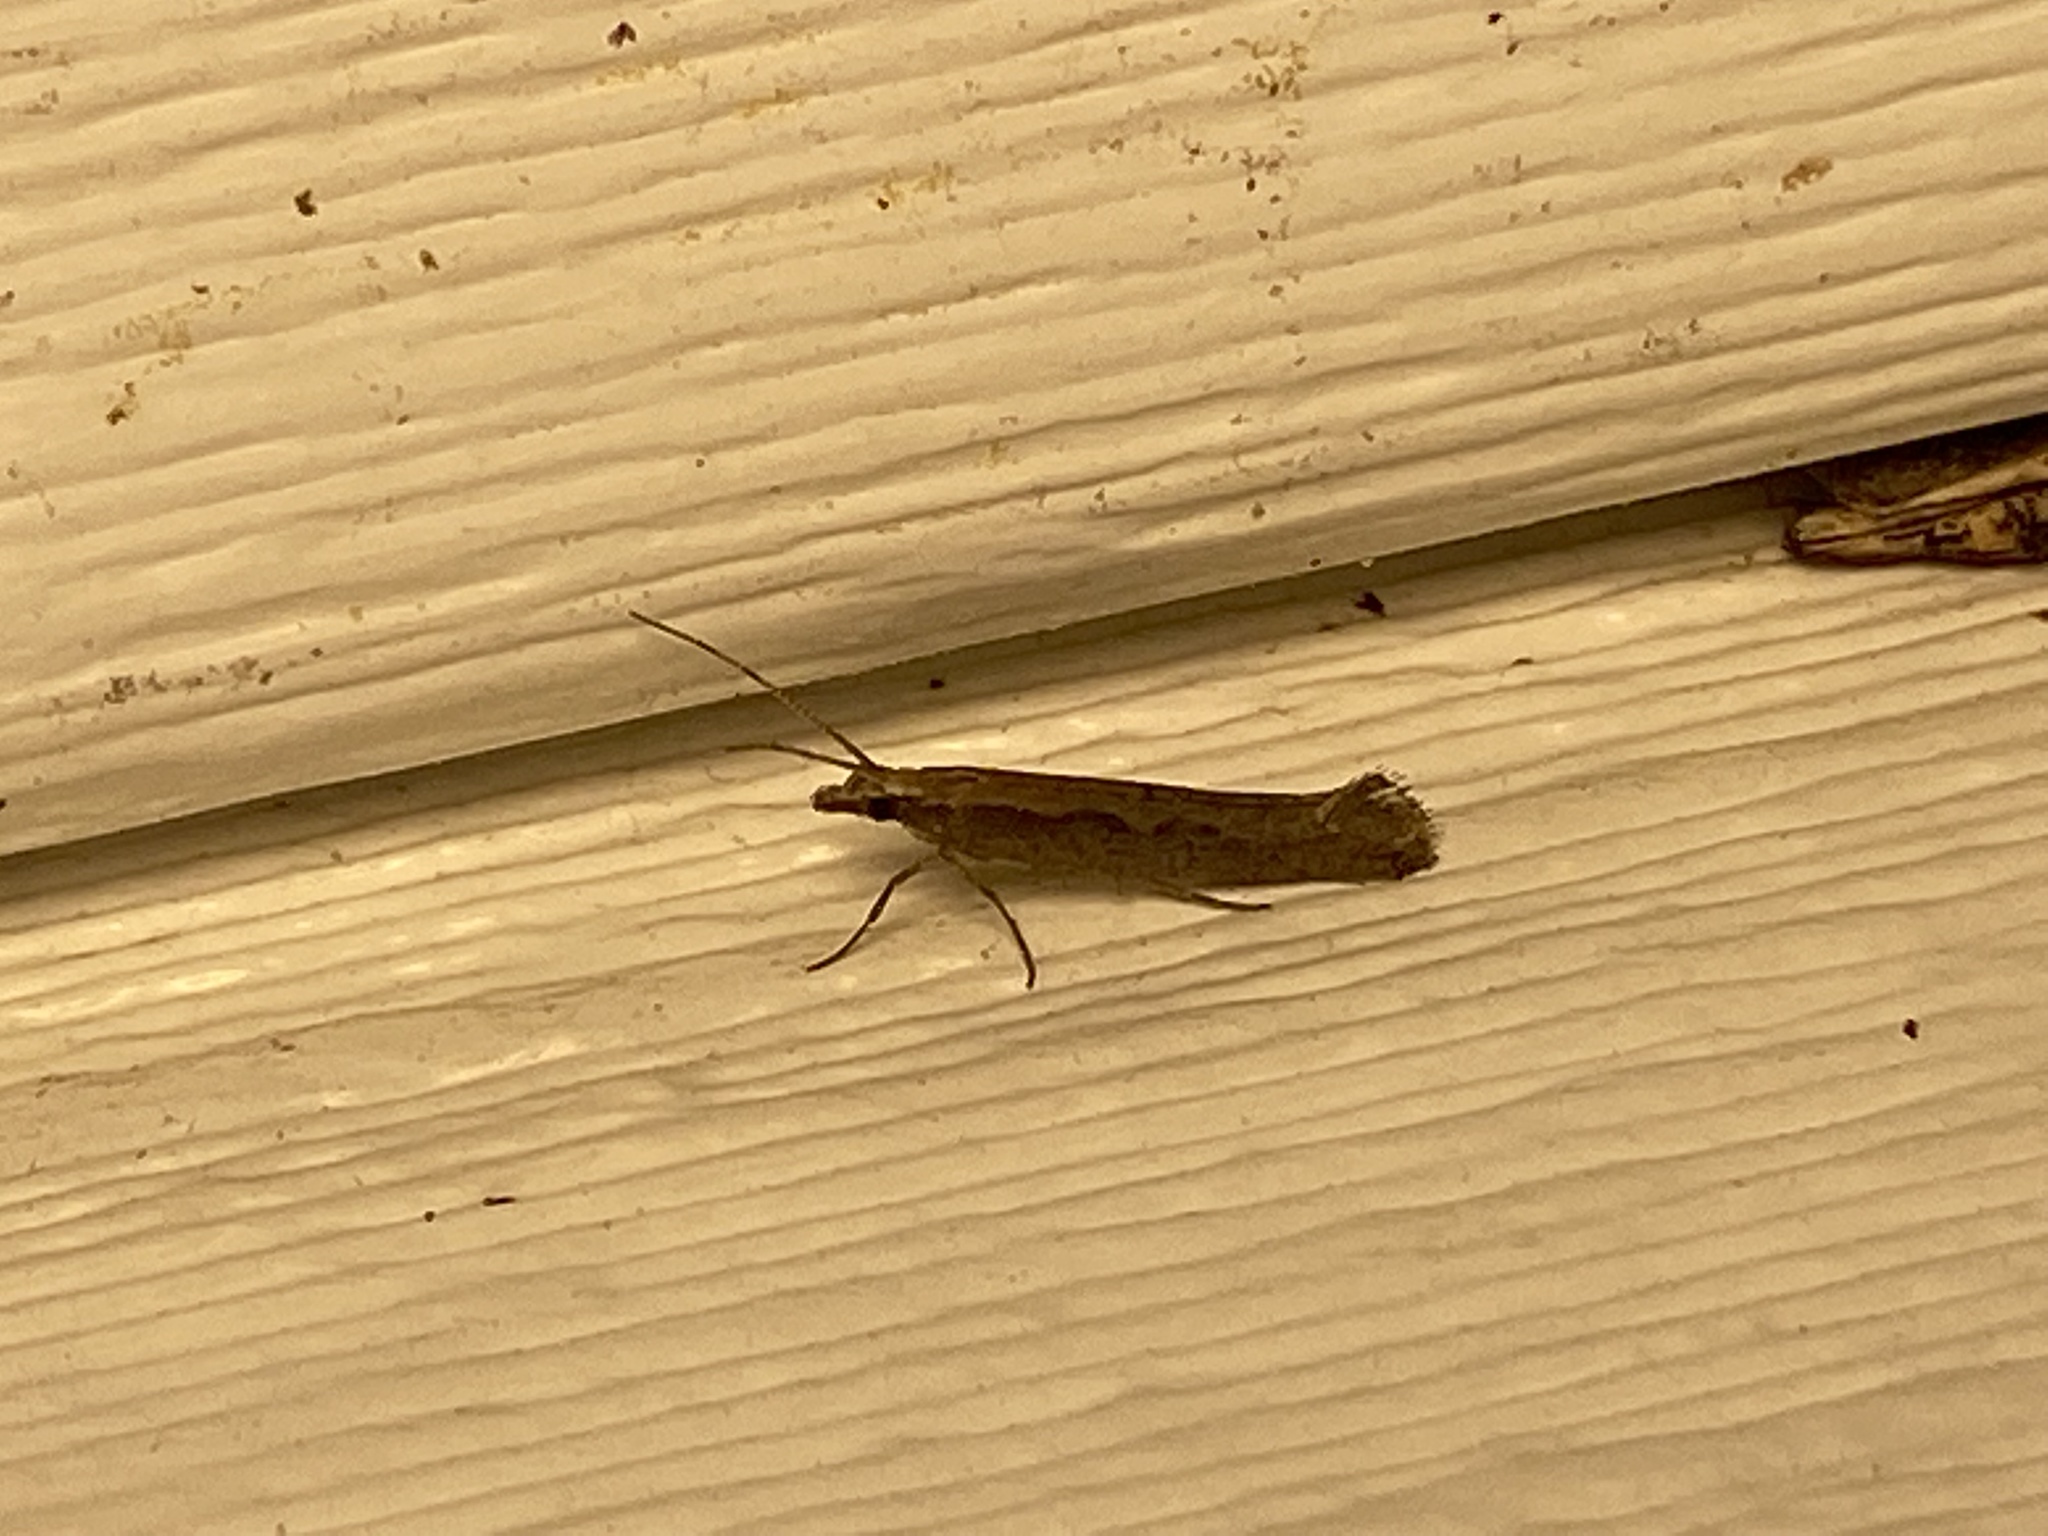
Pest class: diamondback_moth